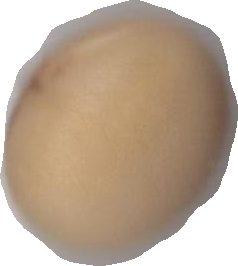
Variety: Anjasmoro